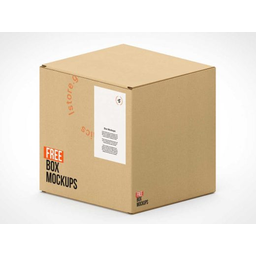
Label: cardboard